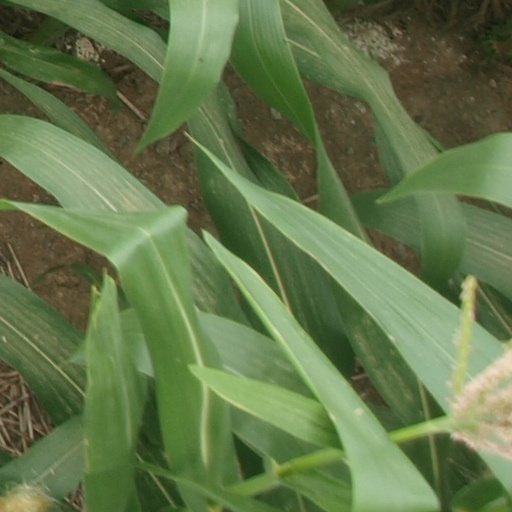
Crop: maize; corn